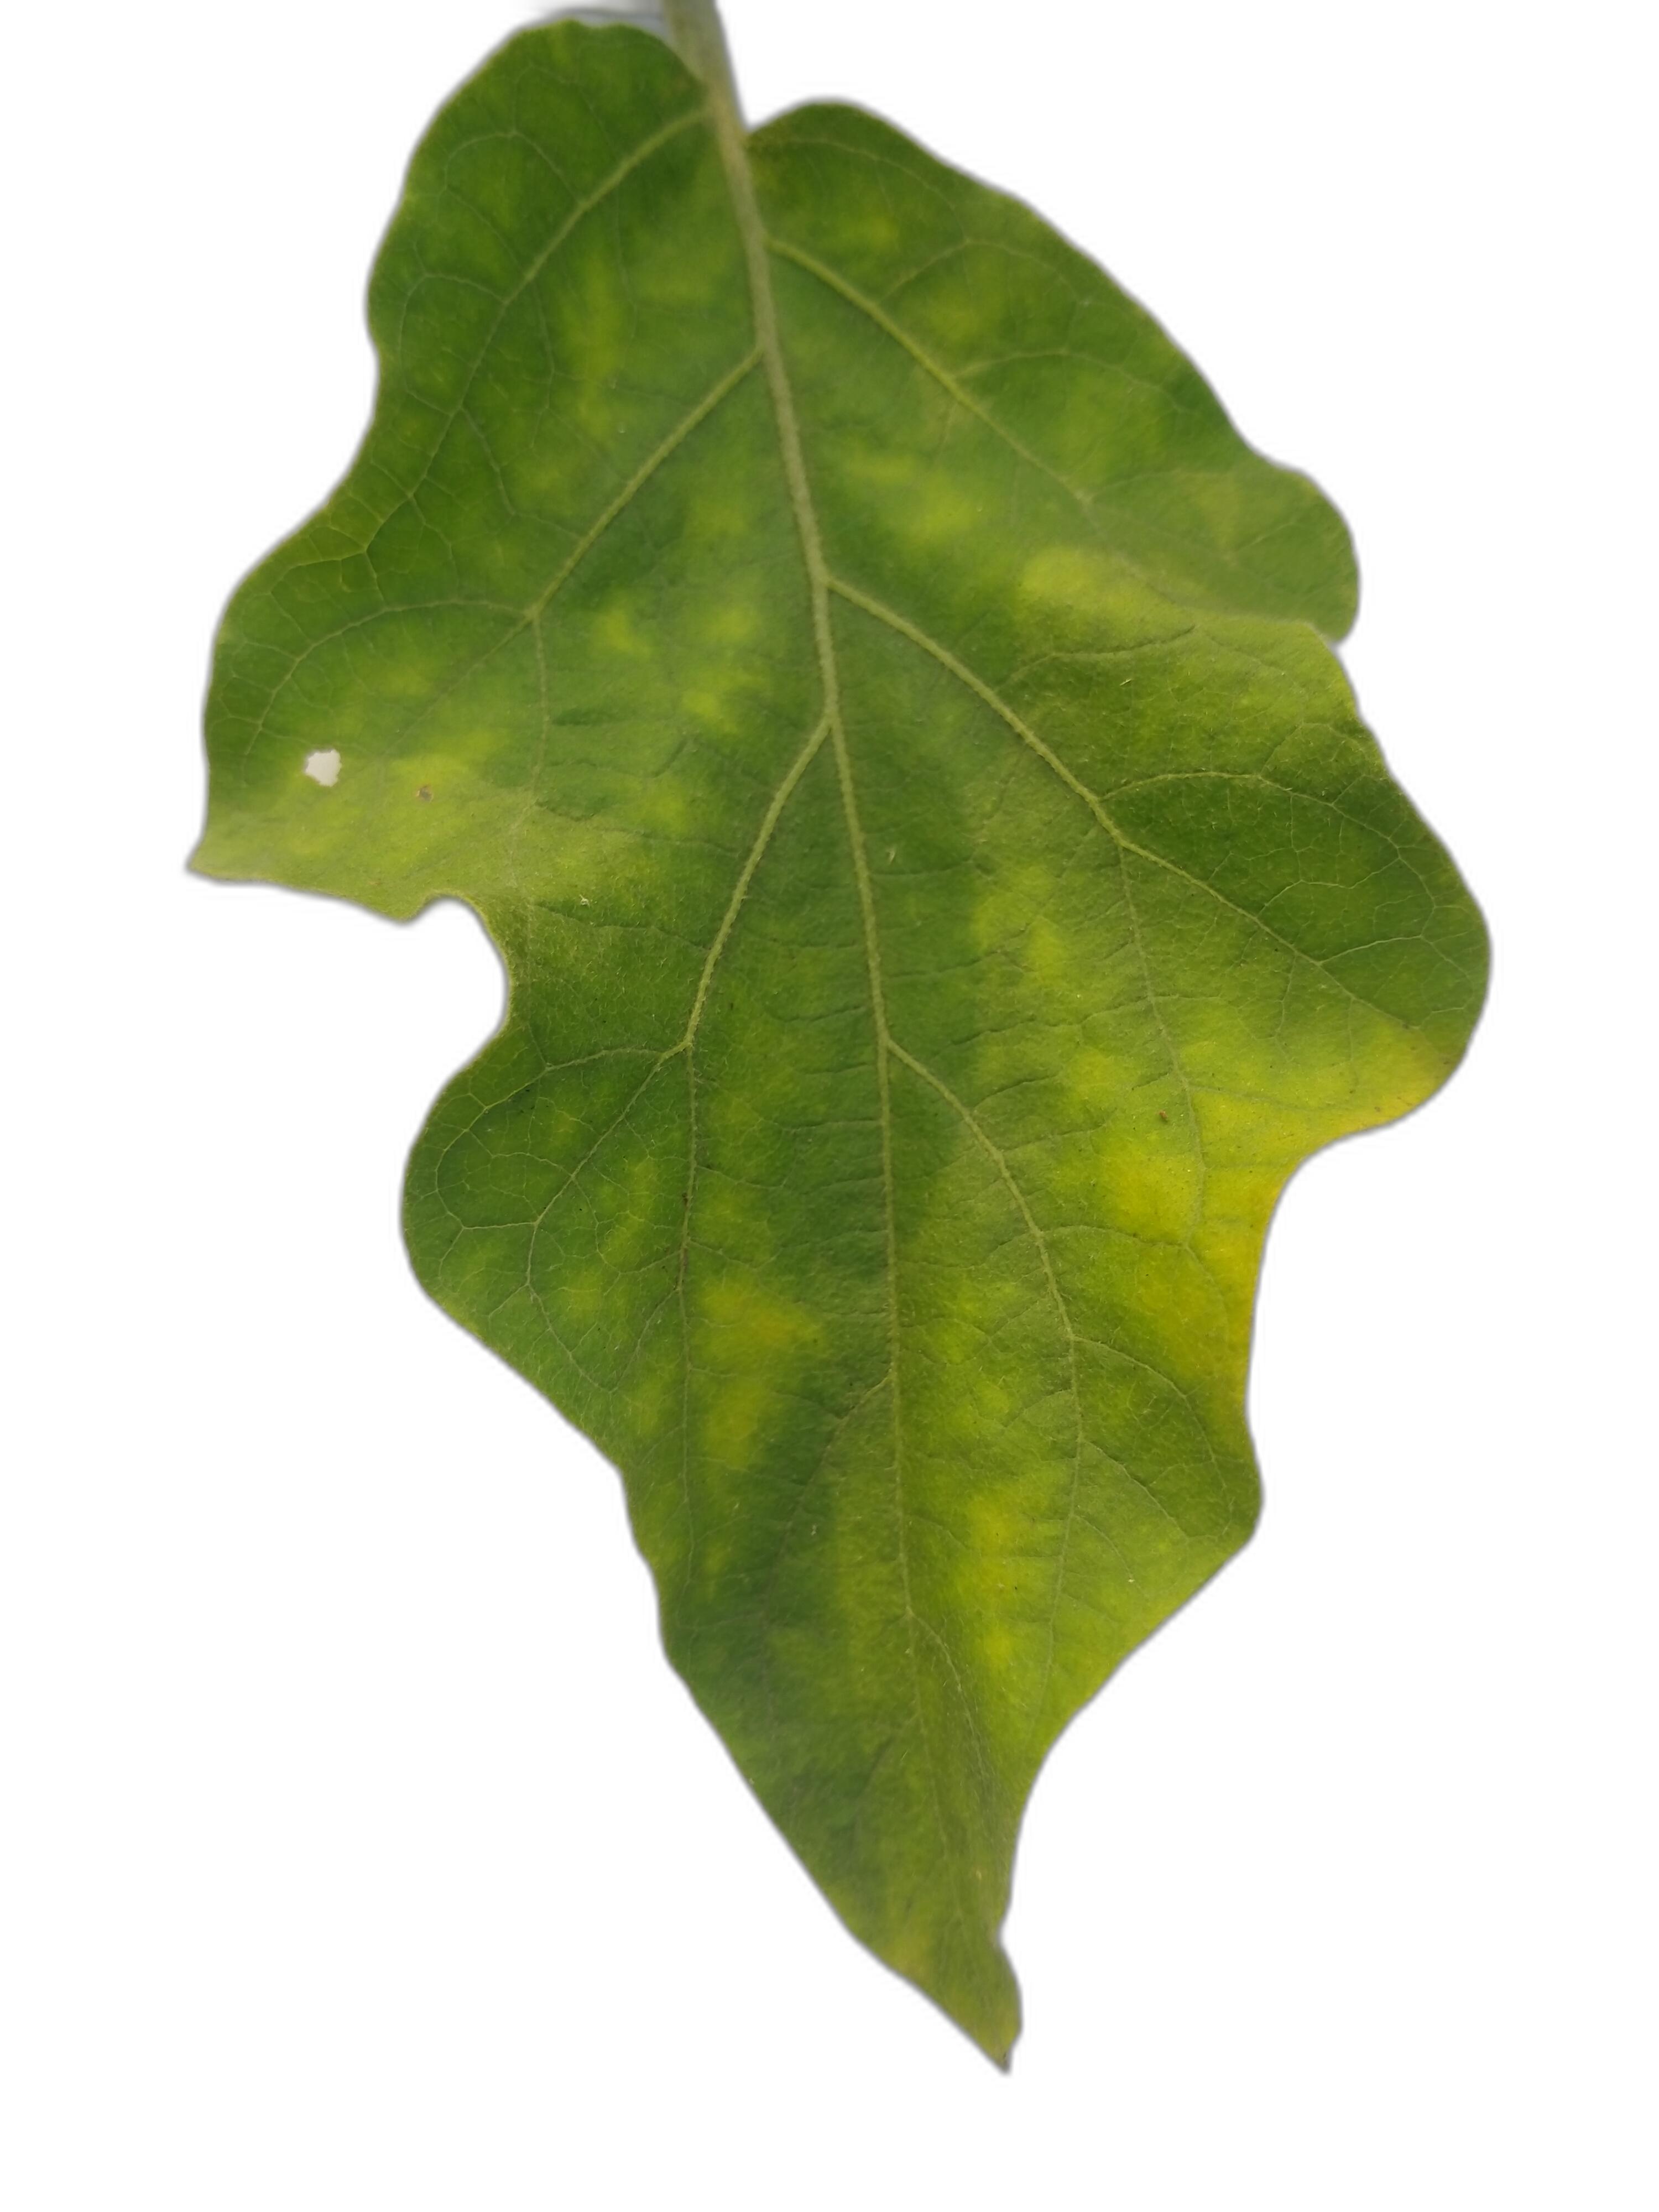
Label: Mosaic Virus Disease